Kondopoga Bay

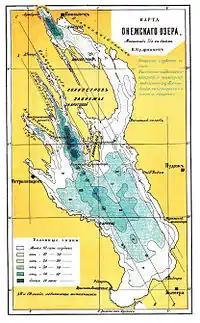

The Kondopoga Bay (Kondopozhskaya Bay) is a bay (length 32 km, width over 8 km, max depth 78m) in the northwestern part of the Karelian part of the Onega Lake, Russia .